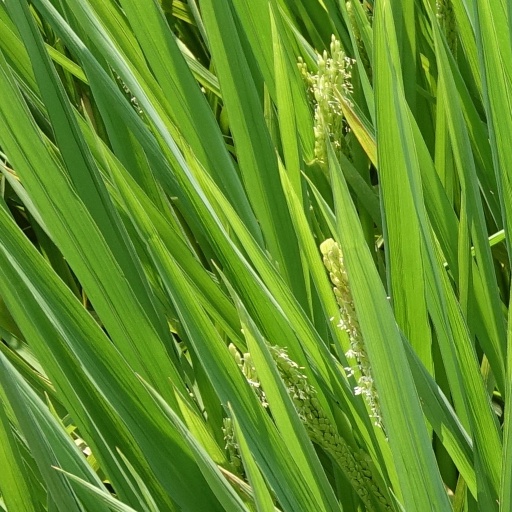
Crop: rice